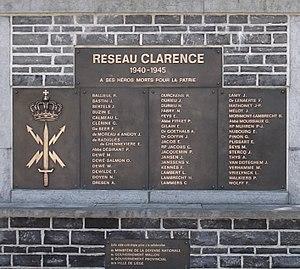
La chartreuse à Liège, stèle commémorative du réseau Clarence (1940-1944)
Le réseau Clarence est un réseau de renseignements belgo-français de la Seconde Guerre mondiale.